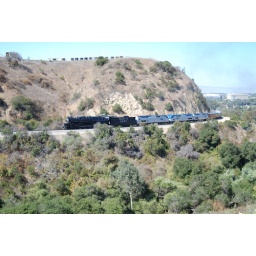
AT&amp;amp;SF # 3751 pulling private car Special goes up the hill near MP 251 in the Fall 2008